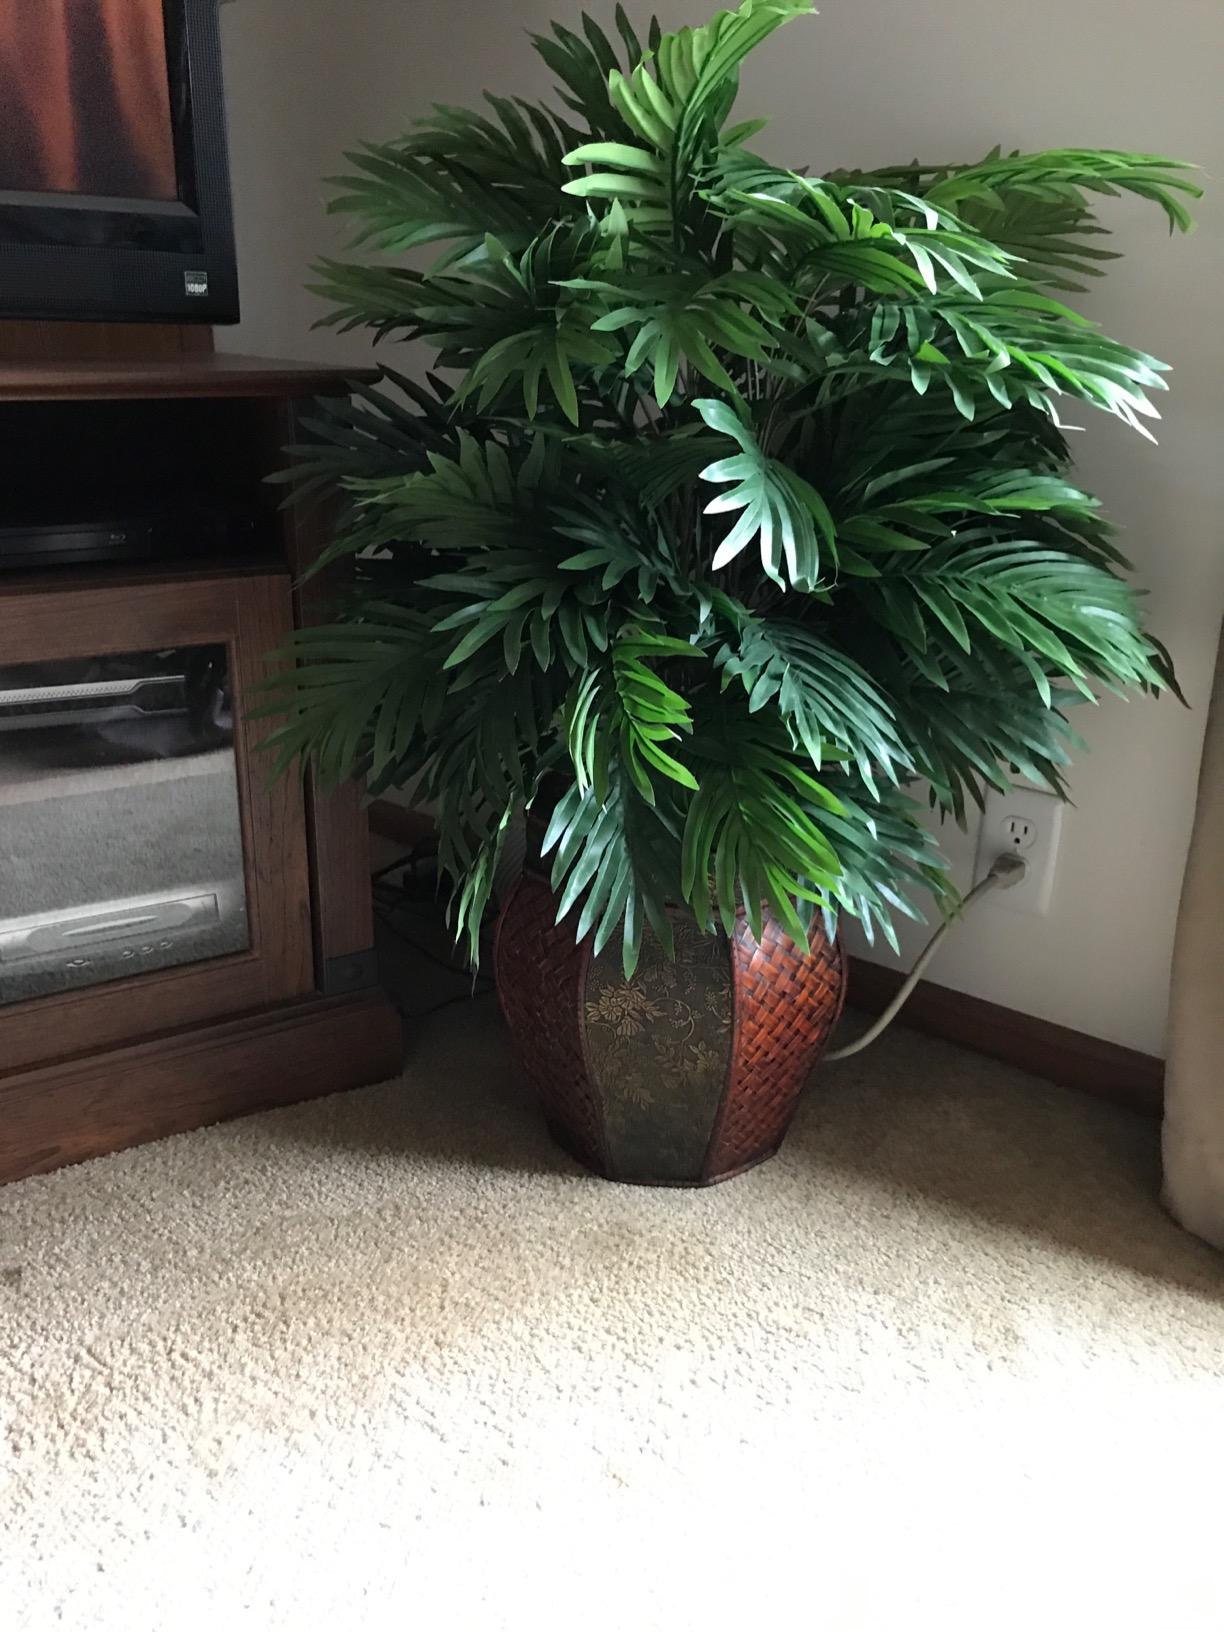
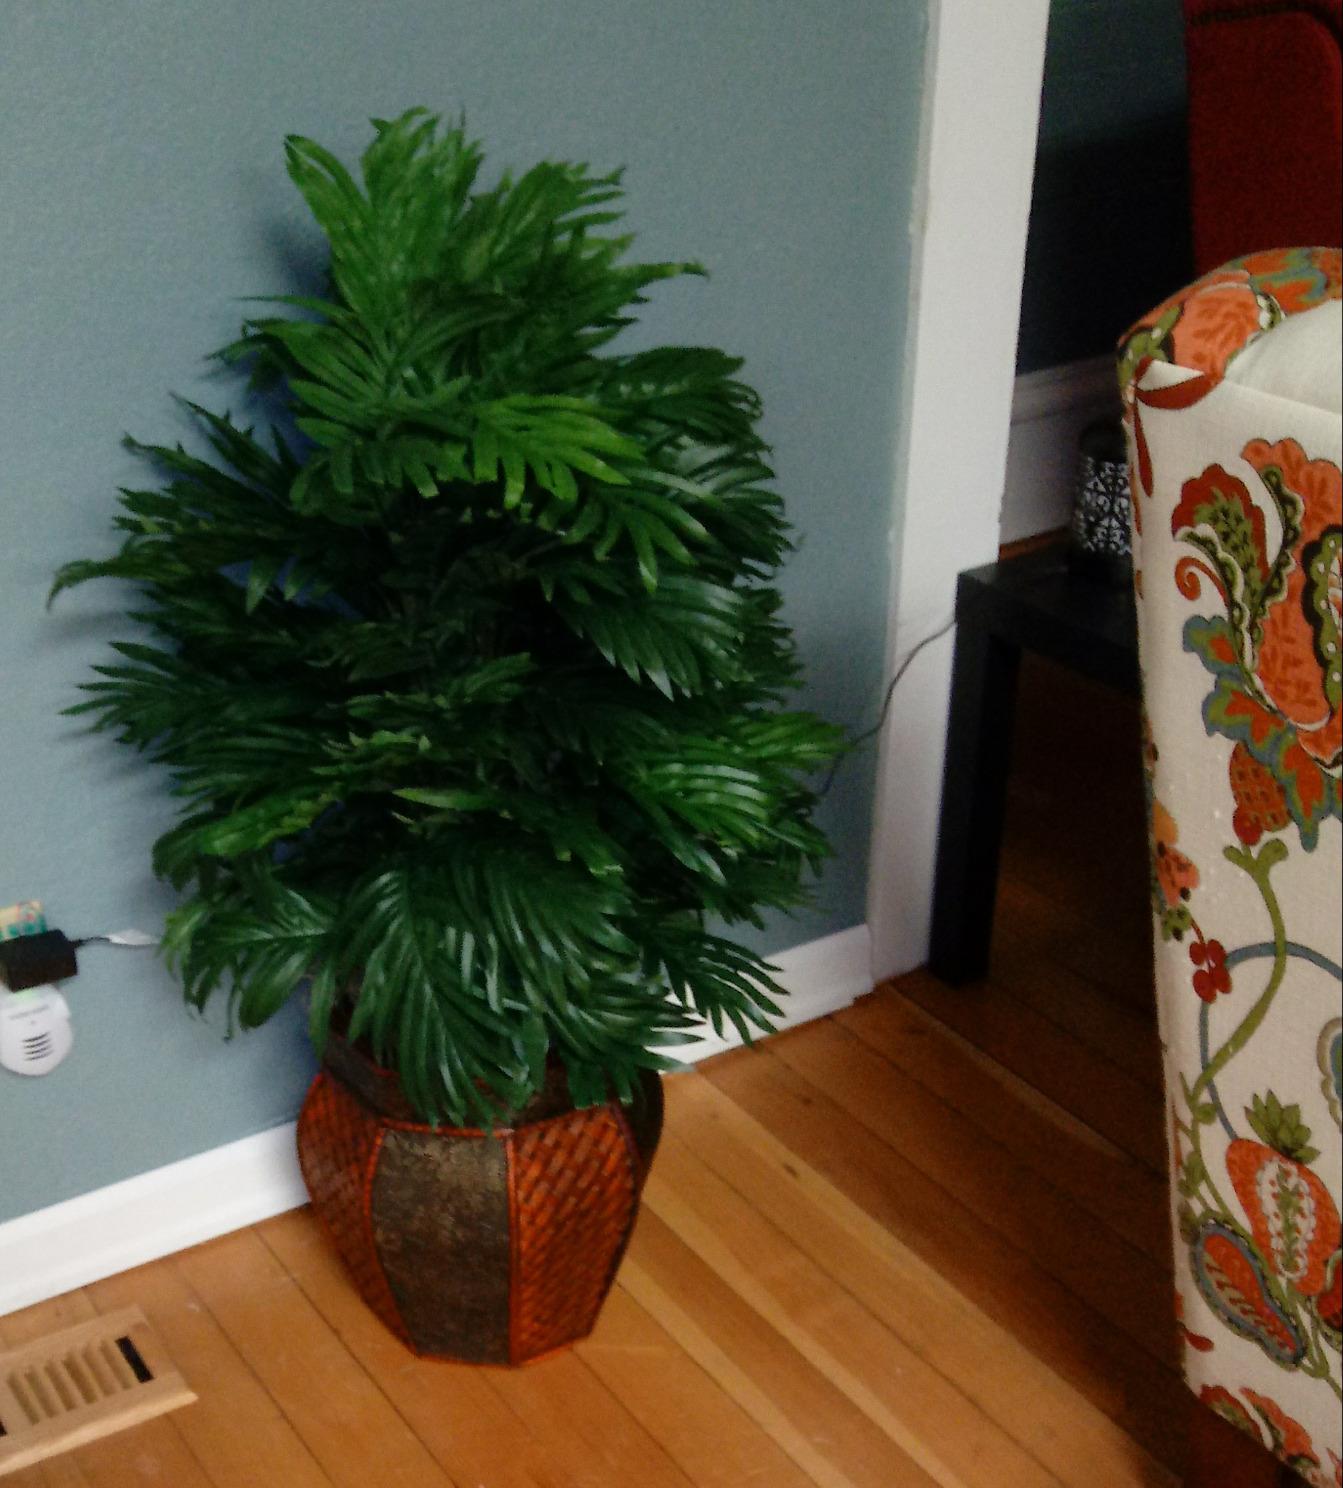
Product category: vase
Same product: yes